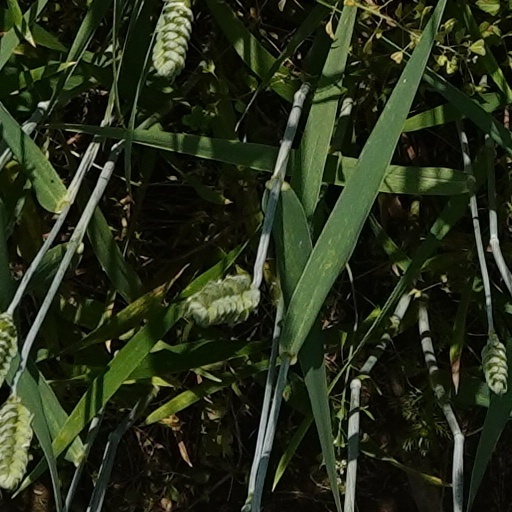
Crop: wheat